SNCF Class BB 67000

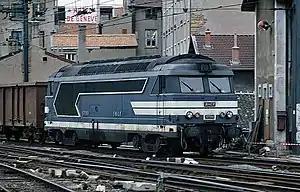
67084 at Lyon Perrache in 1982

The Class BB 67000 are diesel locomotives in service with the SNCF ("French National Railway Company") from the 1960s.